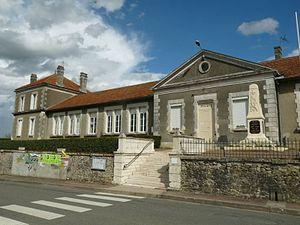
mairie de Manot, Charente, France
Manot est une commune du Sud-Ouest de la France, située dans le département de la Charente.